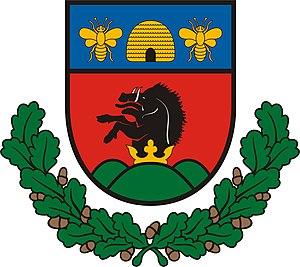
Zselickisfalud est un village et une commune du comitat de Somogy en Hongrie.